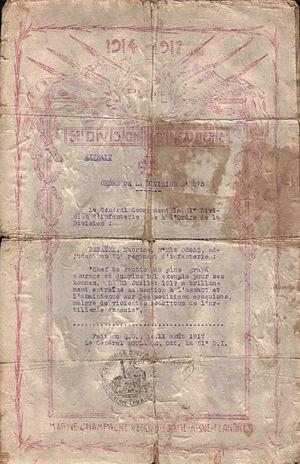
La 51ᵉ division d’infanterie est une unité de l’armée française, constituée pour la première fois lors de la Première Guerre mondiale. Elle est reformée lors de la Seconde Guerre mondiale.